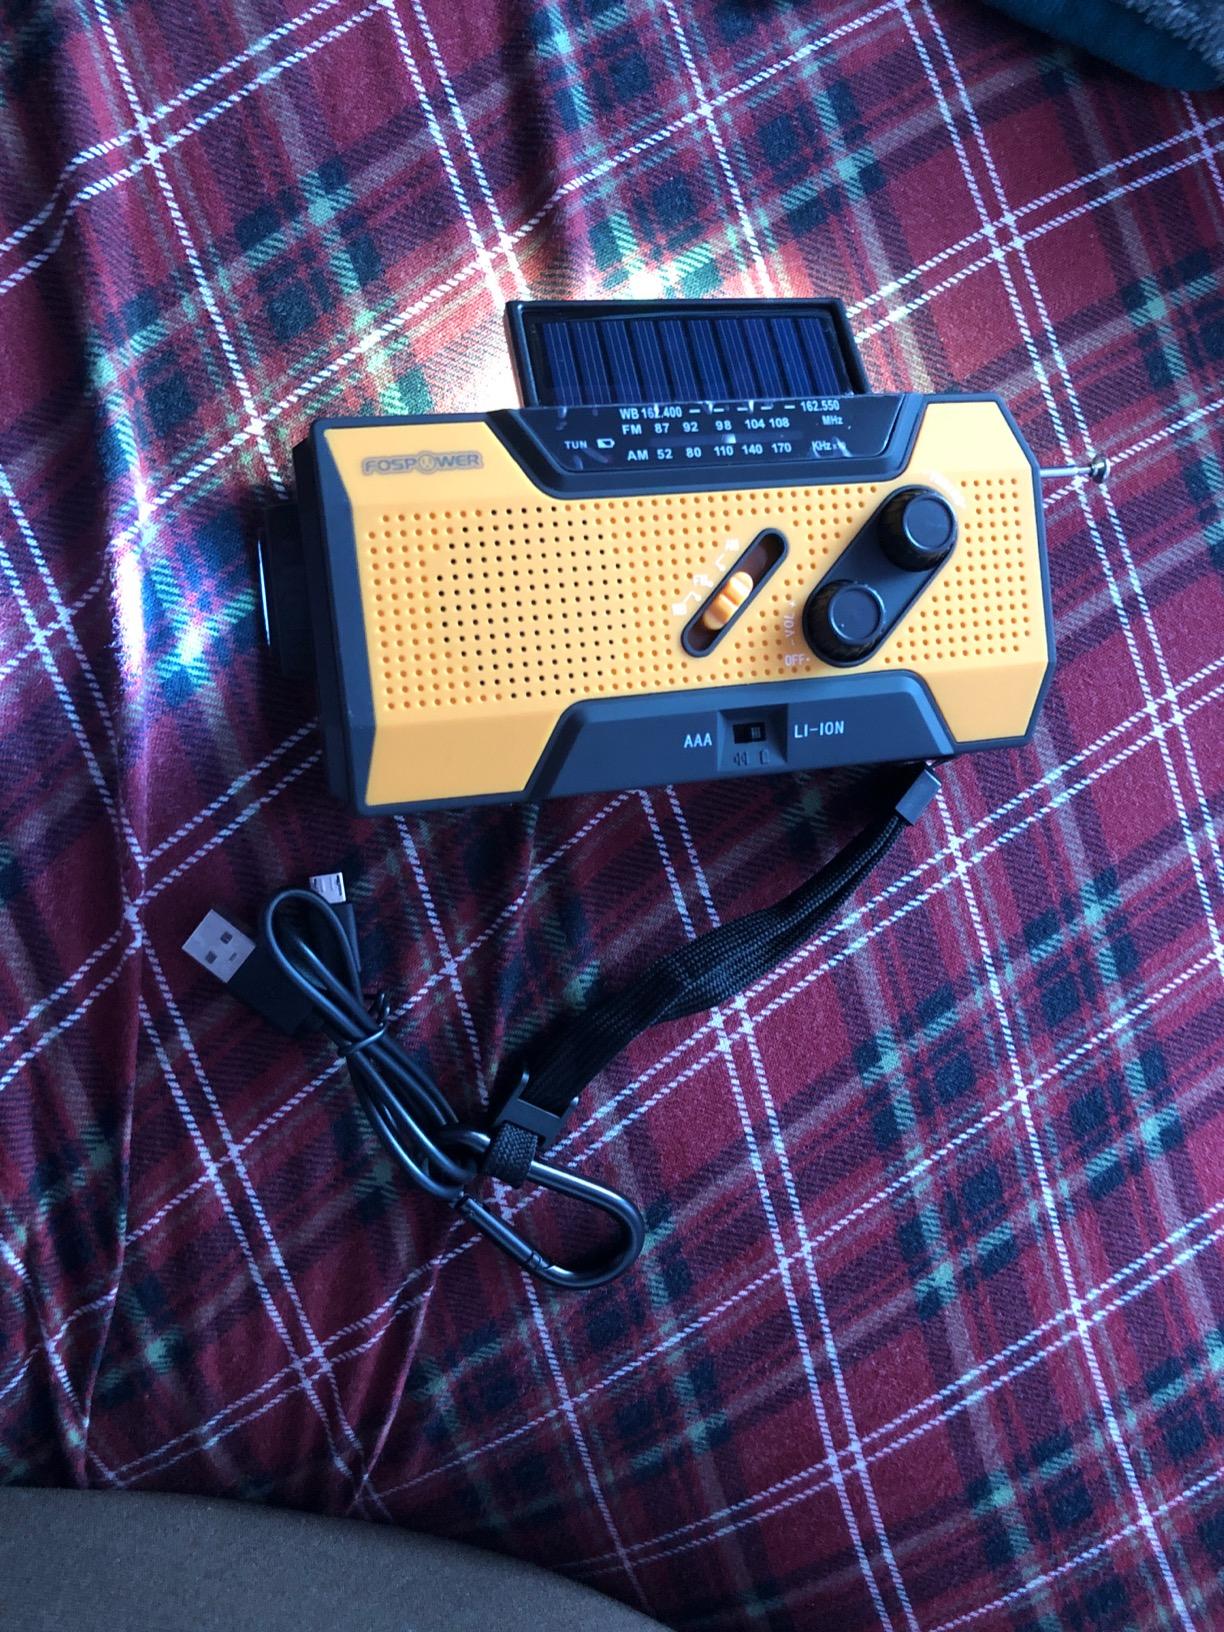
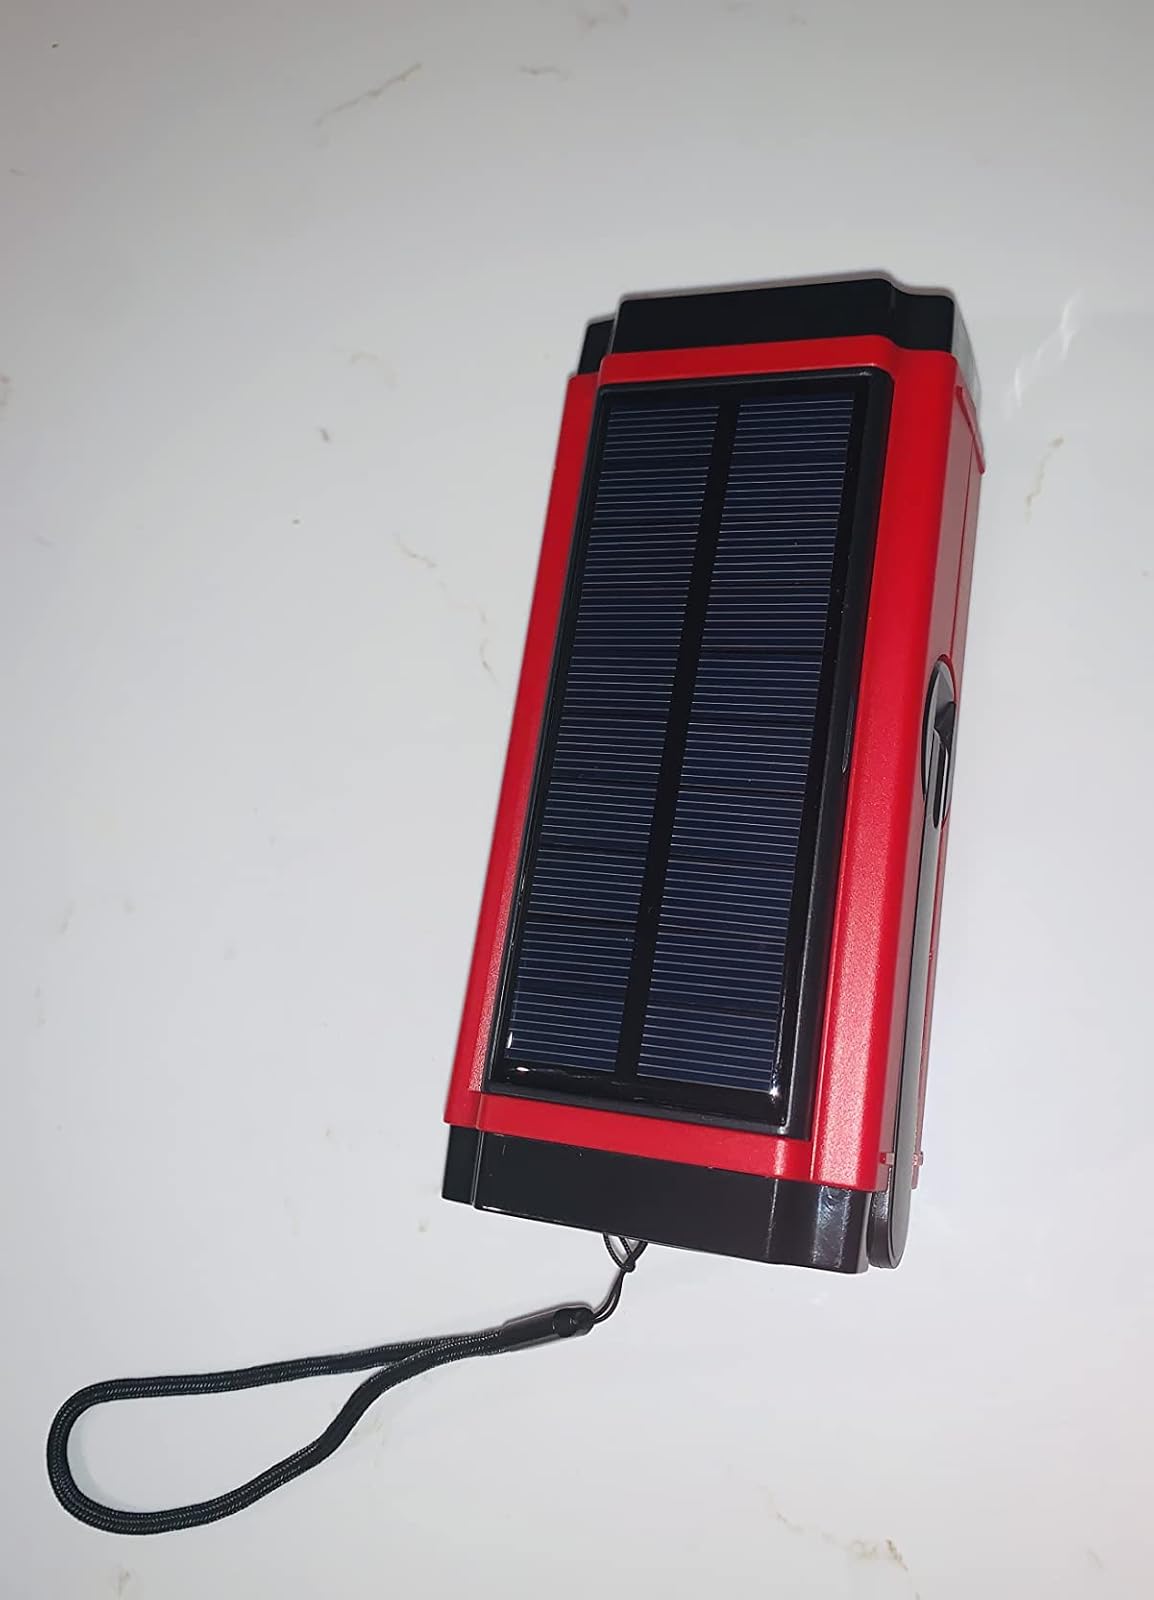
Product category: radio
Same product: no